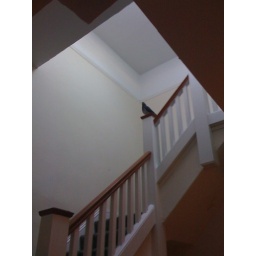
bird in my building